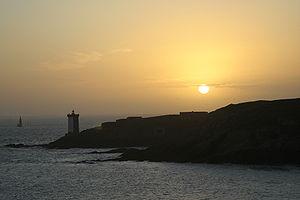
Le Conquet [lə kɔ̃kε] est une commune française du département du Finistère, en région Bretagne.